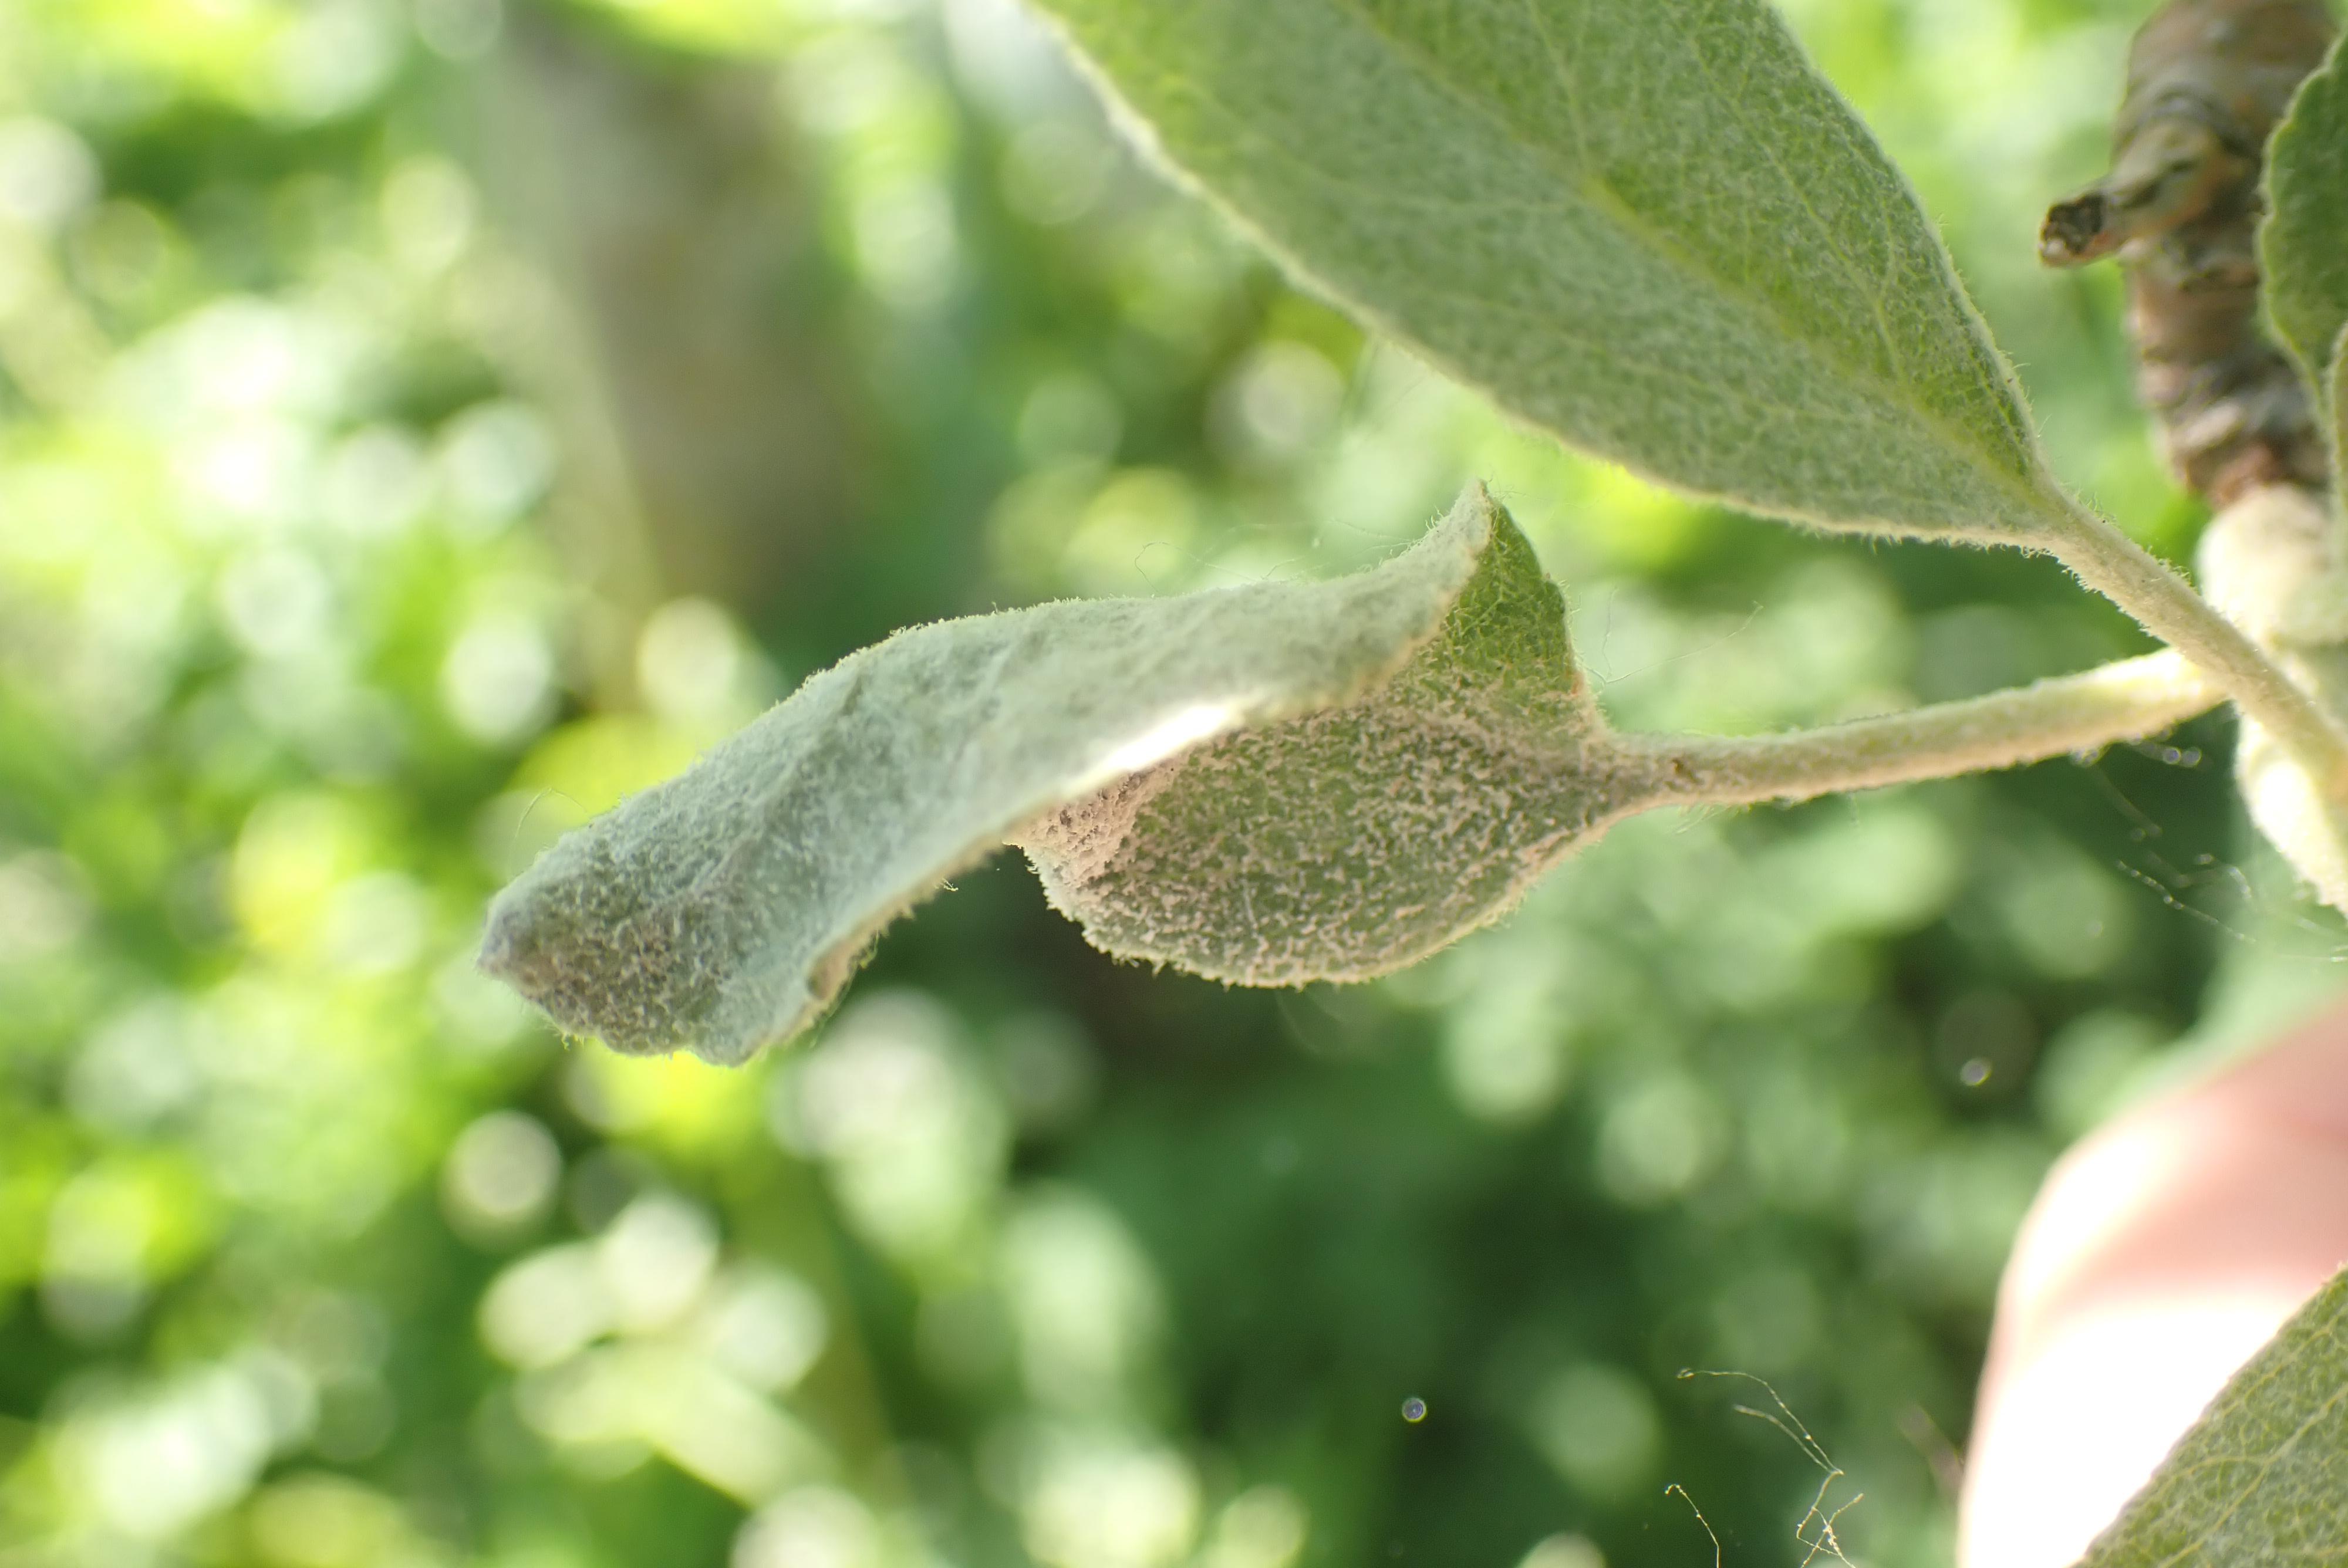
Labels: powdery_mildew